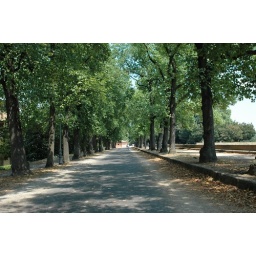
A portion of the the 3 mile pathway along the top of the castle wall in Lucca.